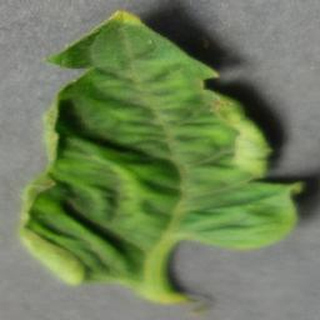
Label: tomato_yellow_leaf_curl_virus